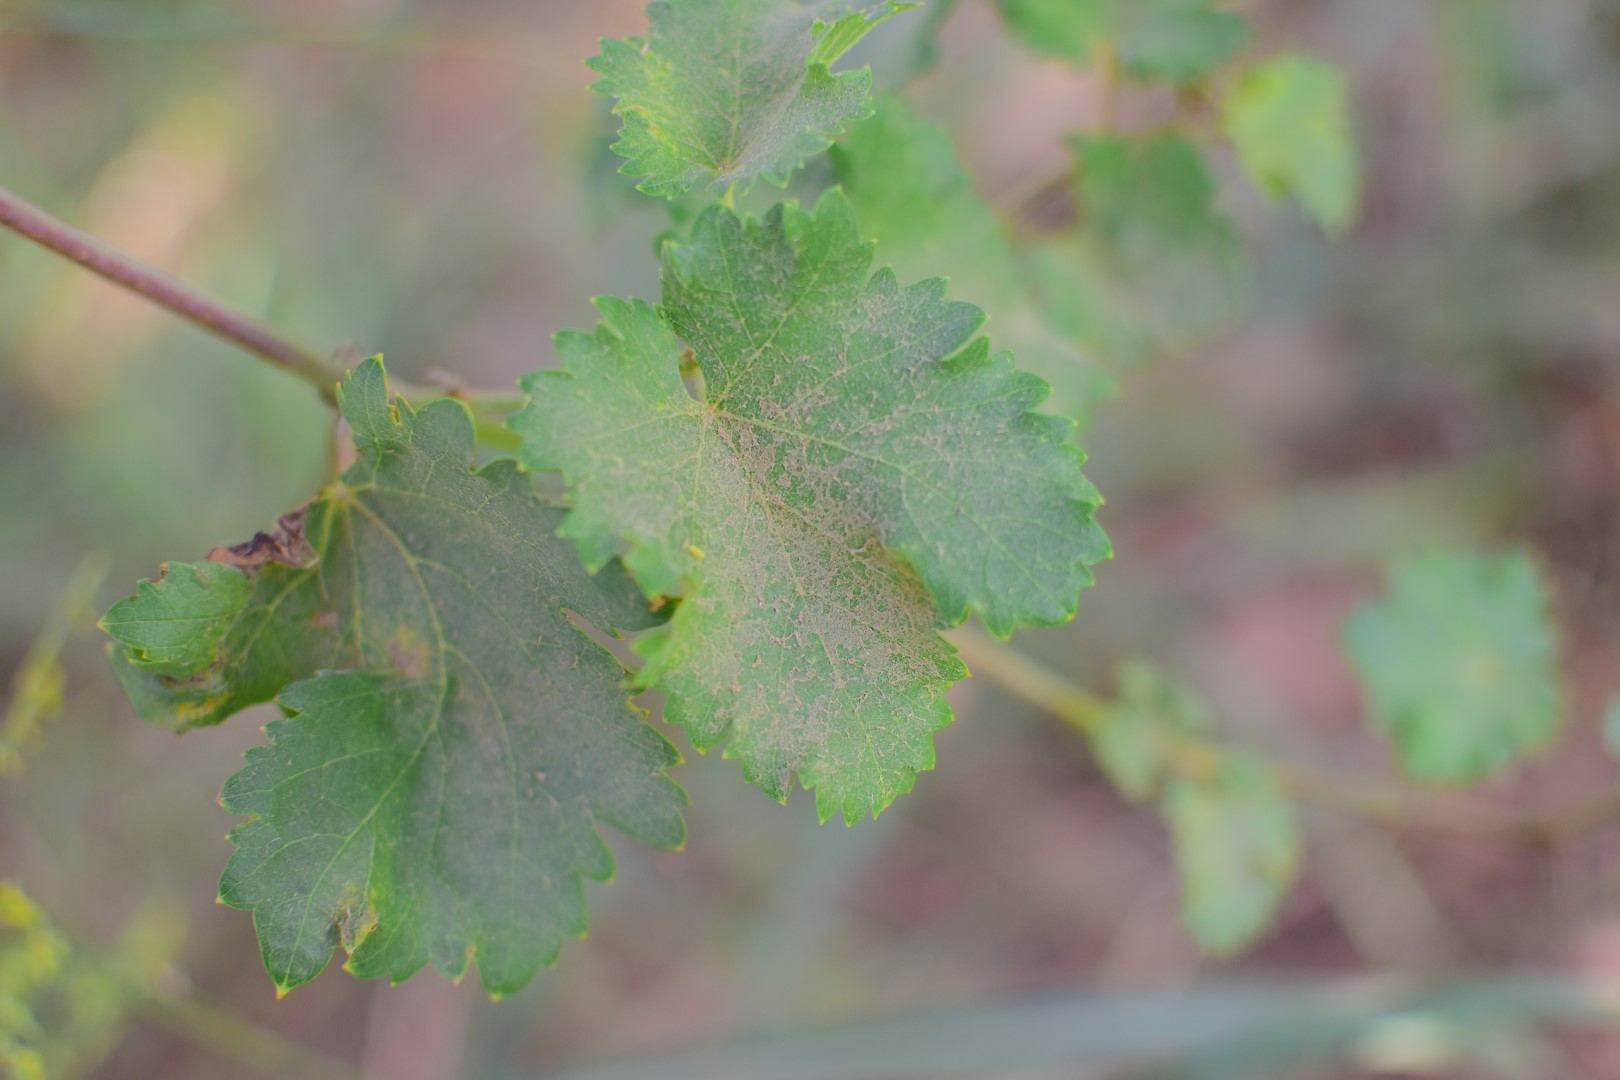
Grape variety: Deas Al-Annz